Hackney carriage

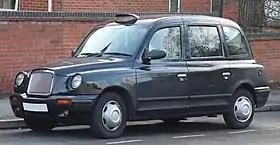
LTI TX2 cab

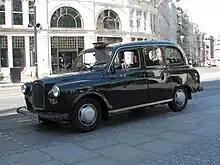
LTI FX4 cab

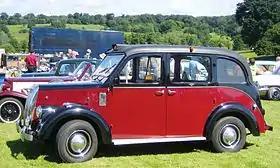
The Beardmore was an alternative taxi design used in London during the 1960s and 1970s.

A hackney or hackney carriage (also called a cab, black cab, hack or taxi) is a carriage or car for hire. A symbol of London and Britain, the black taxi is a common sight on the streets of London. The hackney carriages carry a roof sign TAXI that can be illuminated to indicate their availability for passengers.